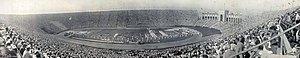
Danmark ved sommer-OL 1932
:Image:General view of Los Angeles Olympic Stadium on the opening day of the Games of the Xth Olympiad, while contenders from all nations take the Olympic Athlete's Oath.jpg